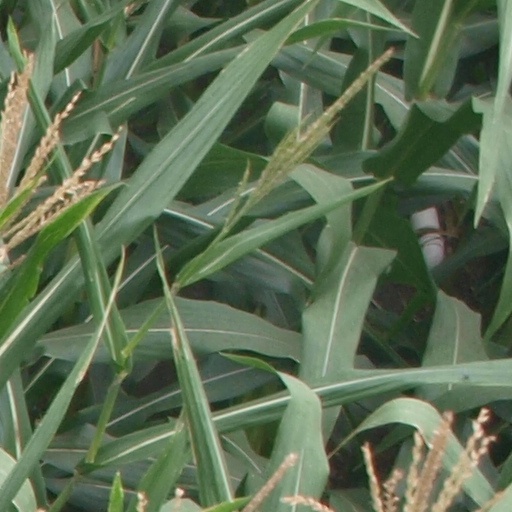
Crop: maize; corn